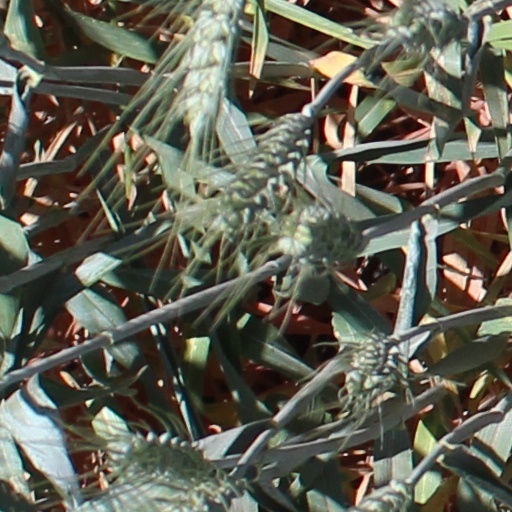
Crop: wheat